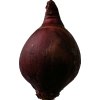
Label: red_onion